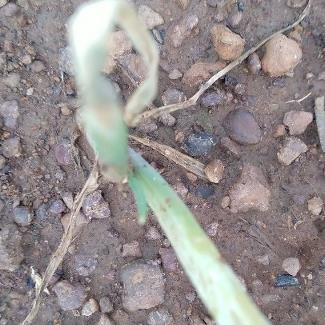
Crop: Onion
Condition: fusarium-d